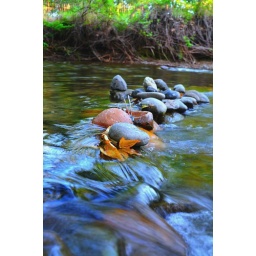
rocks by the river